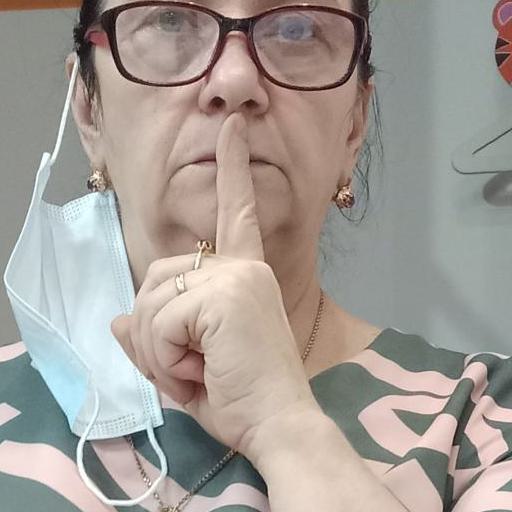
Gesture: mute